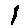
Label: 1